Chevrolet Tahoe

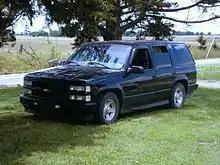
2000 Chevrolet Tahoe Limited

Following suit with the 1992 introduction of the GMC Yukon (see below), Chevrolet renamed the full-size Blazer for 1995, giving the previous nameplate to the mid-size line. Coinciding with the introduction of the five-door wagon, the Tahoe was also offered as a three-door SUV wagon.